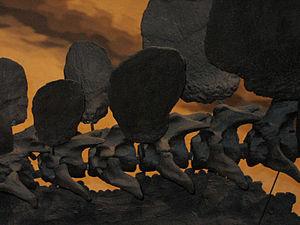
Stegosaurus, communément appelé stégosaure, est un genre éteint de grands dinosaures herbivores à dos cuirassé par des plaques osseuses. Il a vécu sur les terres des États-Unis et du Portugal actuels durant le Jurassique supérieur, il y a environ entre 155 et 150 Ma. Le plus ancien stégosaure jamais trouvé a été découvert dans la région de Boulahfa en Moyen Atlas au Maroc.